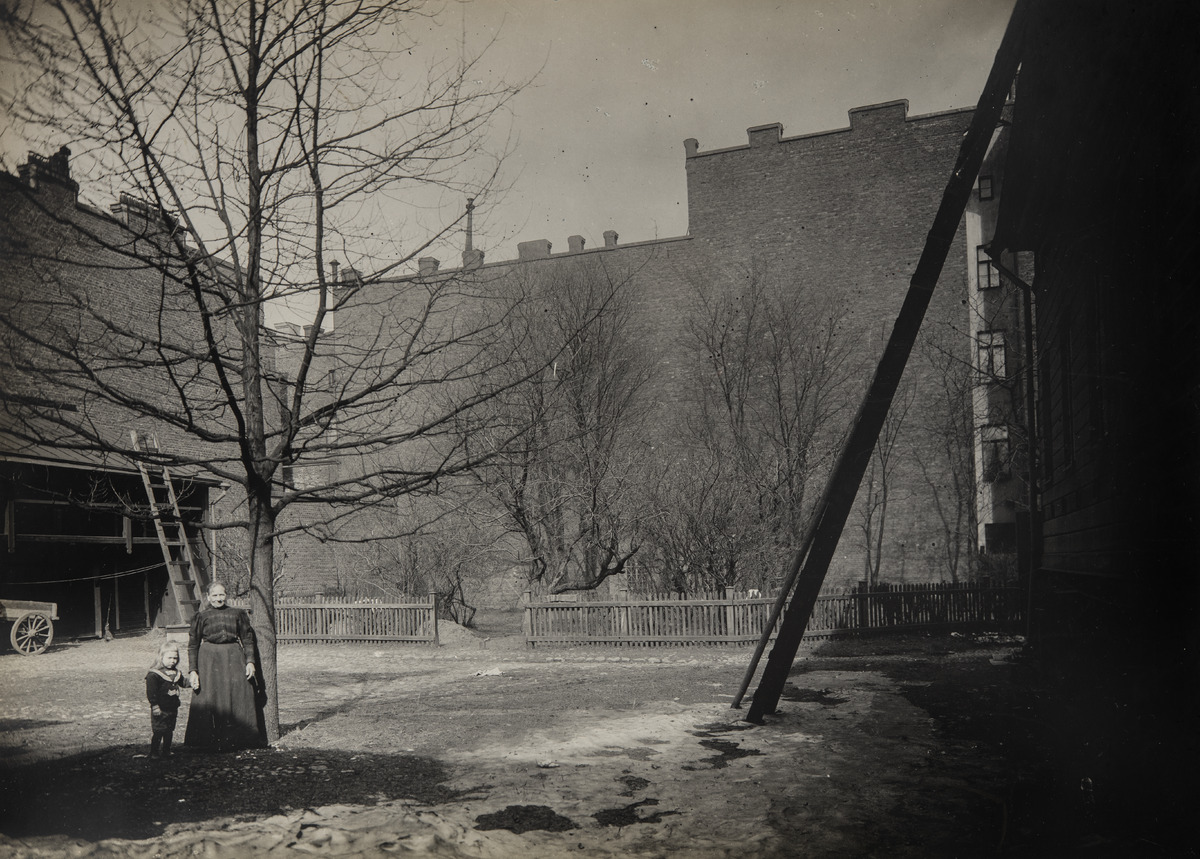
Bulevardi 3 - Yrjönkatu 9, Jenny Florinin talon piha
sisällön kuvaus: Bulevardi 3 - Yrjönkatu 9, Jenny Florinin talon piha. Kuvattu vuonna 1908 tai 1911. mustavalkoinen
Kuvaaja: Brander, Signe, valokuvaaja
Ajankohta: kuvausaika 1900 -luku alku
Paikka: Suomi, Uusimaa, Helsinki, Kamppi Helsinki, Bulevardi 3. Yrjönkatu 9
Aiheet: naiset, lapset, puurakennukset, aidat, pihat, kuljetusvälineet, tiilirakennukset